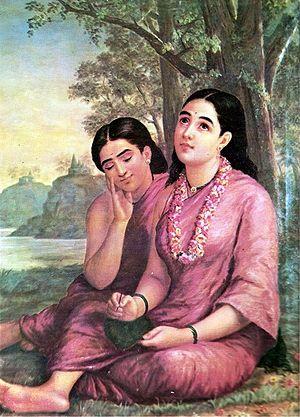
La Reconnaissance de Shâkountalâ est un drame écrit par le poète hindou Kâlidâsa. C'est l'histoire du roi Dushyanta qui rencontra Shâkountalâ pendant une partie de chasse. Ils consommèrent leur relation, mais Dushyanta oublia Shâkountalâ en raison d'une malédiction lancée par Durvasa le sage. De plus, cette œuvre parle de la naissance de Bharata, l'ancêtre de la nation indienne.